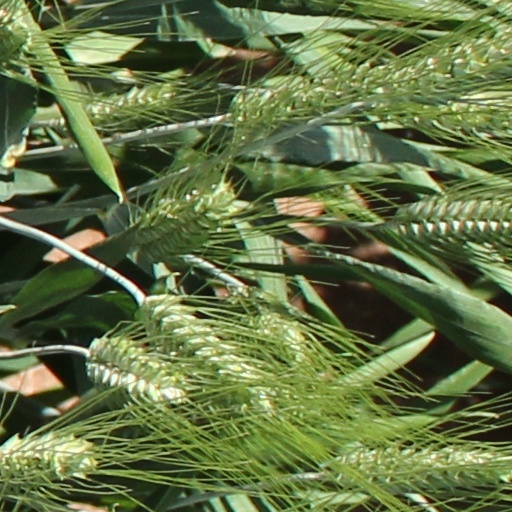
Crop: wheat